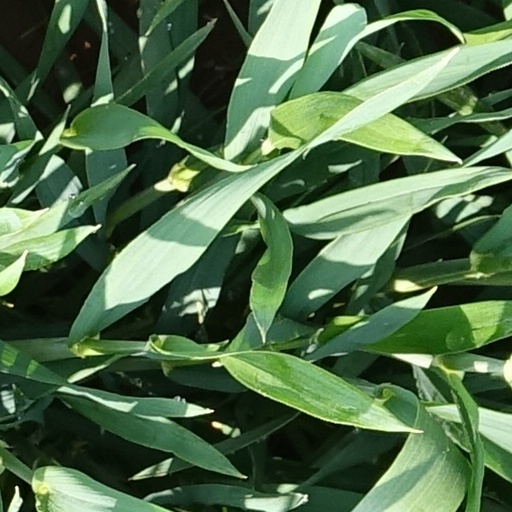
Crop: wheat